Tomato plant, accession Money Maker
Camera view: vertical (180 deg); turntable rotation: 270 degrees
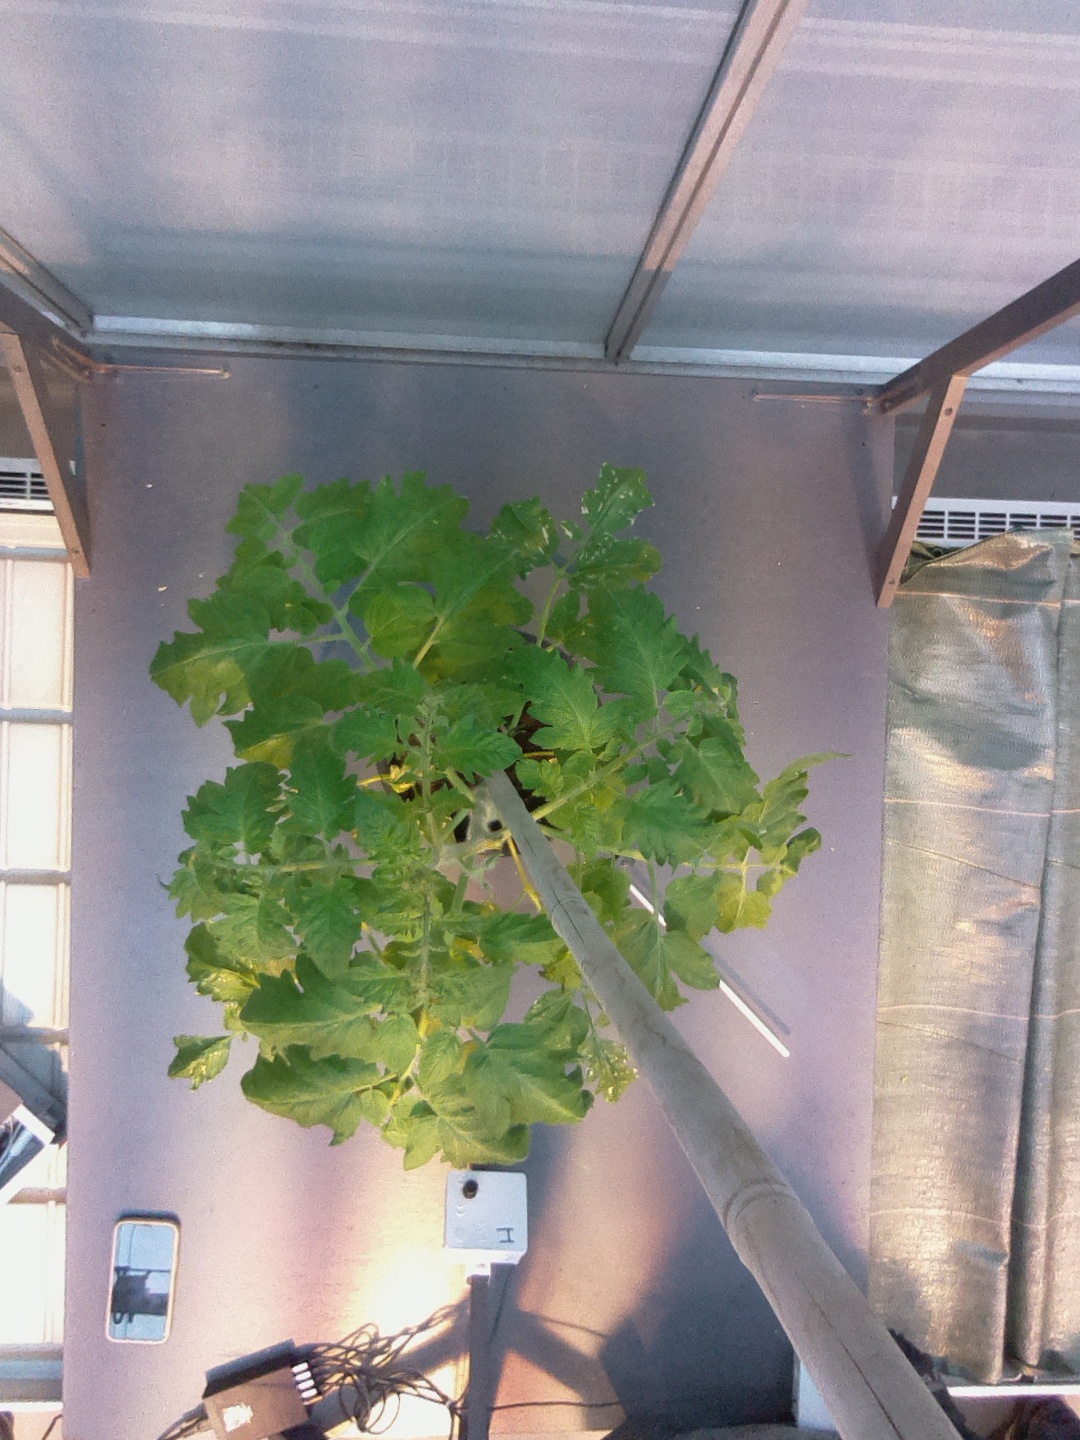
BBCH growth stage 52: 2 inflorescences visible